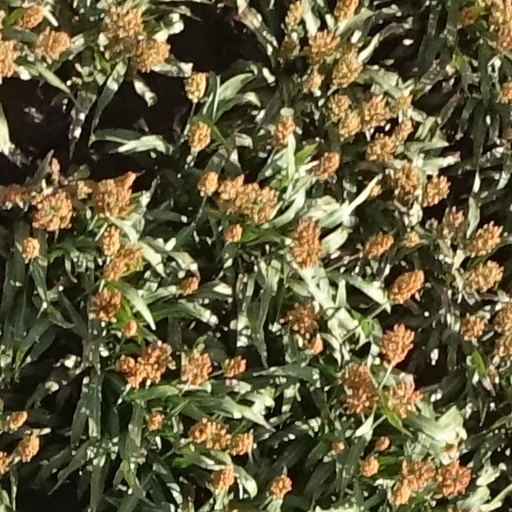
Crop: sorghum